Lola T310

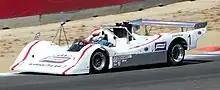
Lola T310, being driven by Bobby Rahal, at the Monterey Historic in 2008

The Lola T310 is a Group 7 sports prototype race car, designed, developed, and built by the British manufacturer and constructor Lola, to compete in the Can-Am championship from the 1972 season.